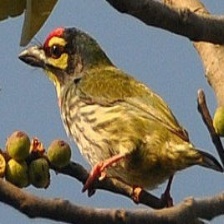
Species: COPPERSMITH BARBET
Scientific name: MEGALAIMA HAEMACEPHALA